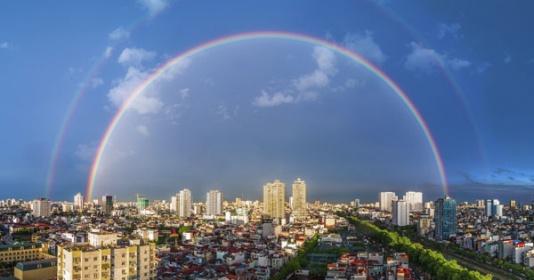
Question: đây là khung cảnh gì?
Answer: đây là cảnh cầu vồng trên thành phố